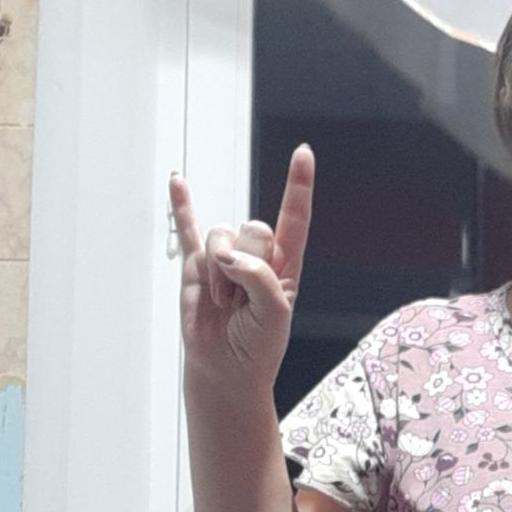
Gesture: rock